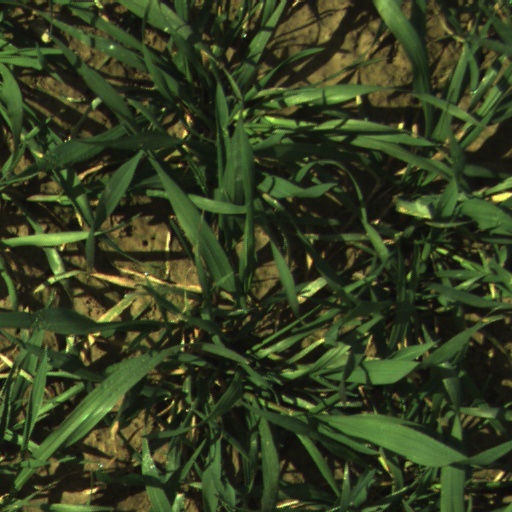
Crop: wheat